Francis Cromie

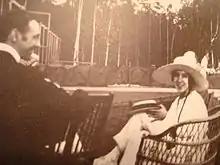
British naval attaché Captain Cromie, socialising at a tennis club in Petrograd, 1918.

Together with his knowledge of the Russian language and prevailing conditions, on 19 October 1917 he was promoted Acting Captain and appointed as naval attaché to the British Embassy in the tense revolutionary city of Petrograd (Saint Petersburg), Russia. Highly respected among Russia's elite, his diplomatic tact, during the Russian Revolution, earned him much respect from the extremists for his fairness. In April 1918, after the Germans had secured control over the Baltic coast, he was responsible for the evacuation and scuttling of the British Baltic submarines.